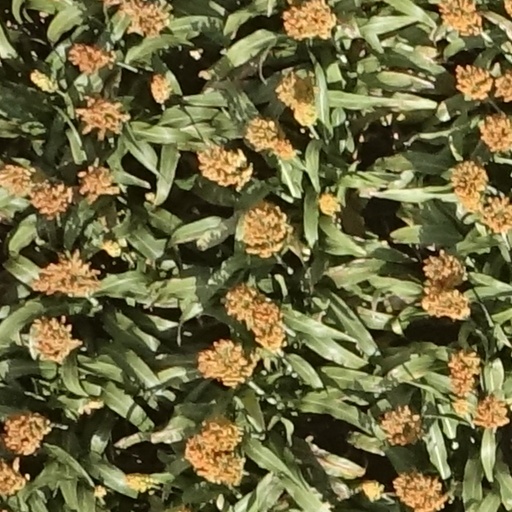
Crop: sorghum